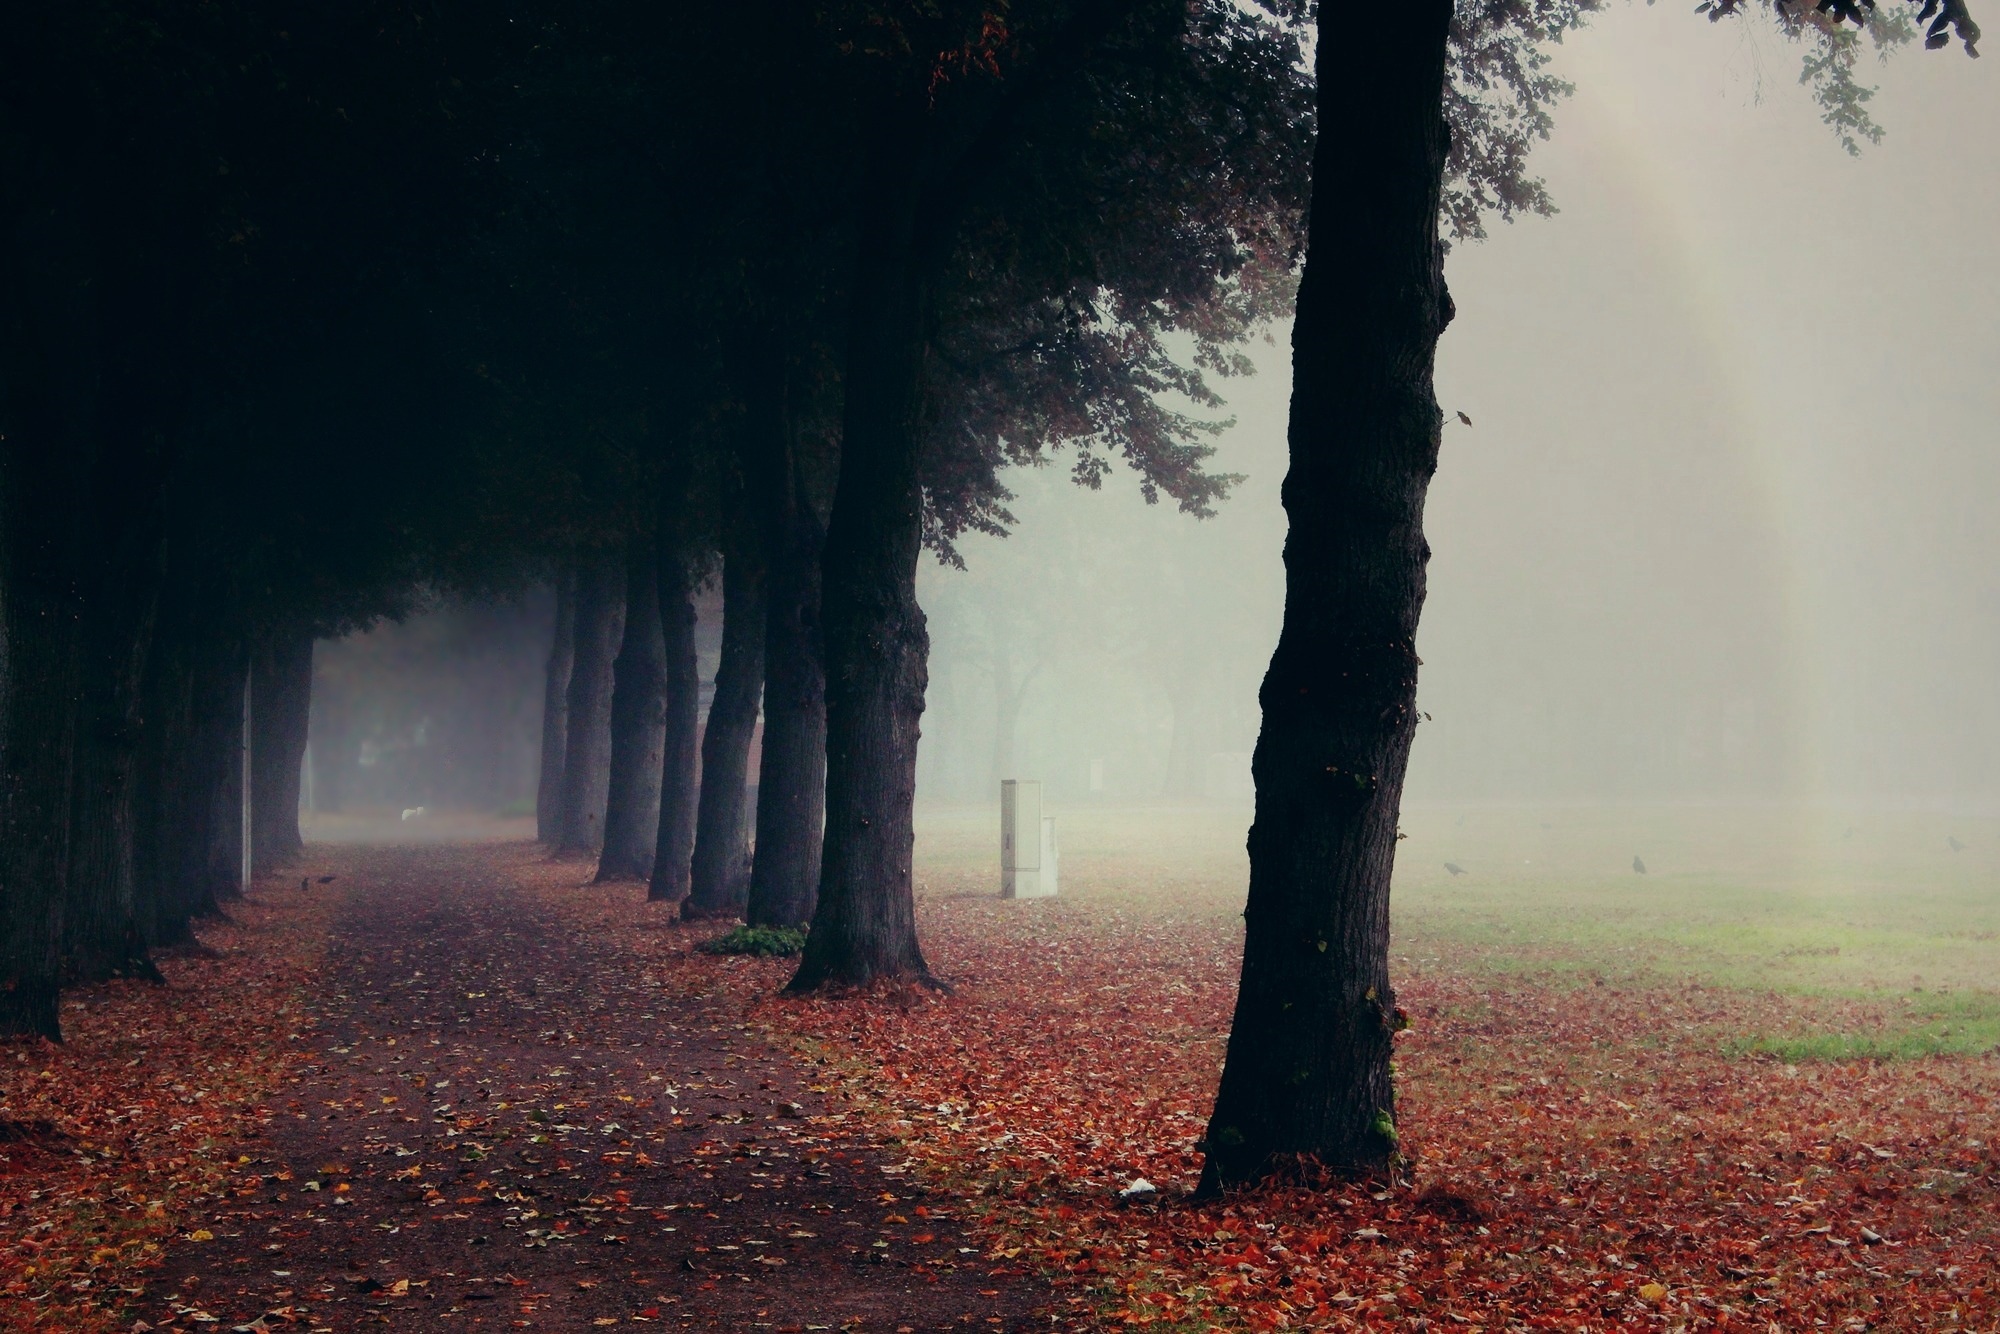
landscape, tree, nature, forest, cold, light, plant, fog, mist, sunlight, morning, leaf, atmosphere, log, autumn, weather, darkness, season, trees, leaves, avenue, woodland, habitat, away, natural environment, atmospheric phenomenon, woody plant